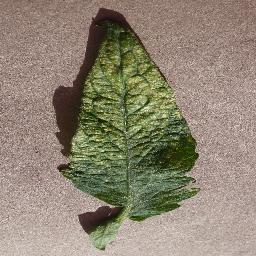
Label: Tomato___Spider_mites Two-spotted_spider_mite